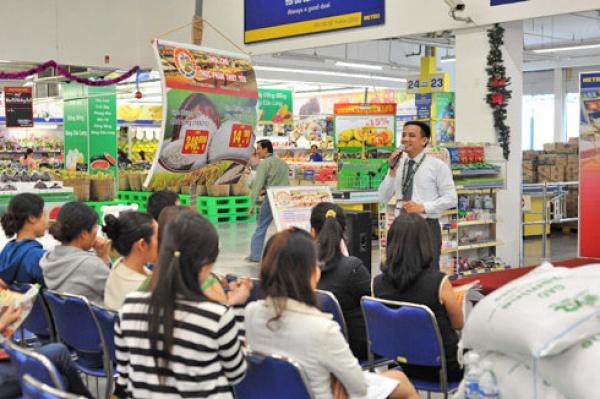
có một người đàn ông đang phát biểu trước mặt một đám đông